Blue Steel (missile)

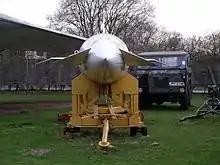
Avro Blue Steel nuclear missile (front) at the Midland Air Museum

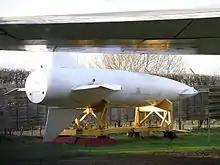
Avro Blue Steel missile (side view) at the Midland Air Museum behind the wing of an Avro Vulcan bomber

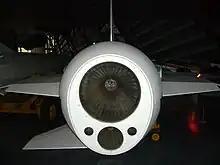
Rear view of Blue Steel missile at RAF Cosford aerospace museum, showing the twin-chamber "Stentor" rocket motor

During the early 1950s, the Soviet PVO-Strany interceptor aircraft and its associated ground controlled interception systems were steadily improving, making the approach to the V bomber's targets more difficult. An extensive study, "The Pattern of the Future Offensive", suggested that an attacking force of 100 aircraft would suffer 8% losses at night, and as much as 29% during the day due to the much greater number of day fighters in Soviet service. The paper concluded with a summary showing the expected losses over time as the Soviet forces improved, by 1957 it was expected that losses would be 10 to 20% at night, and then further erode.